Eastern Air Defense Sector

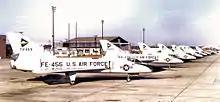
539th Fighter-Interceptor Squadron Convair F-106A-64-CO Delta Darts McGuire AFB, New Jersey October 1959

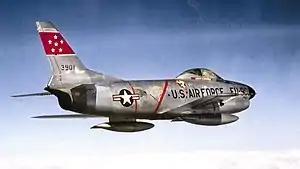
332d Fighter-Interceptor Squadron North American F-86D-45-NA Sabre 52–3901, 4709th Air Defense Wing, McGuire AFB, New Jersey, 1956

The sector's history begins on 1 April 1956 when the 4621st Air Defense Wing was organized. The sector's predecessors, the 4709th Defense Wing (later 4709th Air Defense Wing) and the 52d Fighter-Interceptor Wing had performed the air defense mission at McGuire Air Force Base, New Jersey since 1949.